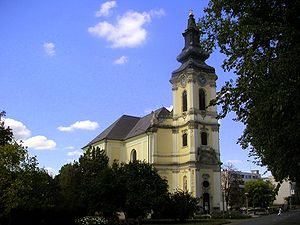
Jászberény / Referencer
Kirke i Jászberény
Jászberény er en by i det centrale Ungarn med 26.360 indbyggere. Byen ligger i provinsen Jász-Nagykun-Szolnok, ved bredden af floden Zagyva.